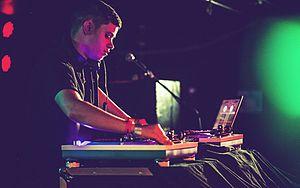
Rustie est un musicien écossais originaire de Glasgow. Il a d'abord attiré l'attention sur lui avec son EP de 2007 Jagz the Smack, signé chez Warp Records en 2009. Son premier album sorti en 2011, Glass Swords, lui a valu un grand succès. Sa musique mêle des genres disparates, y compris le hip hop, la rave et la musique de jeux vidéo.